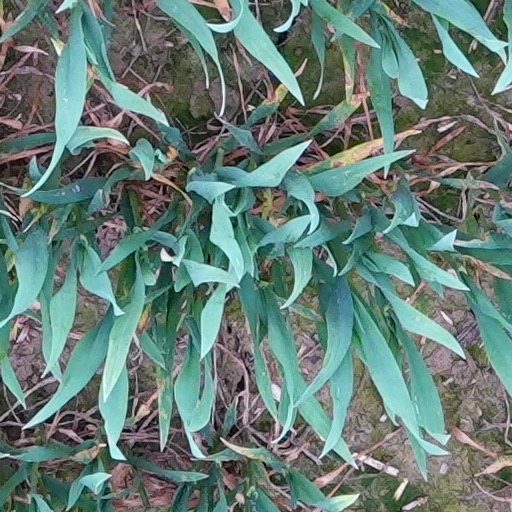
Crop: wheat